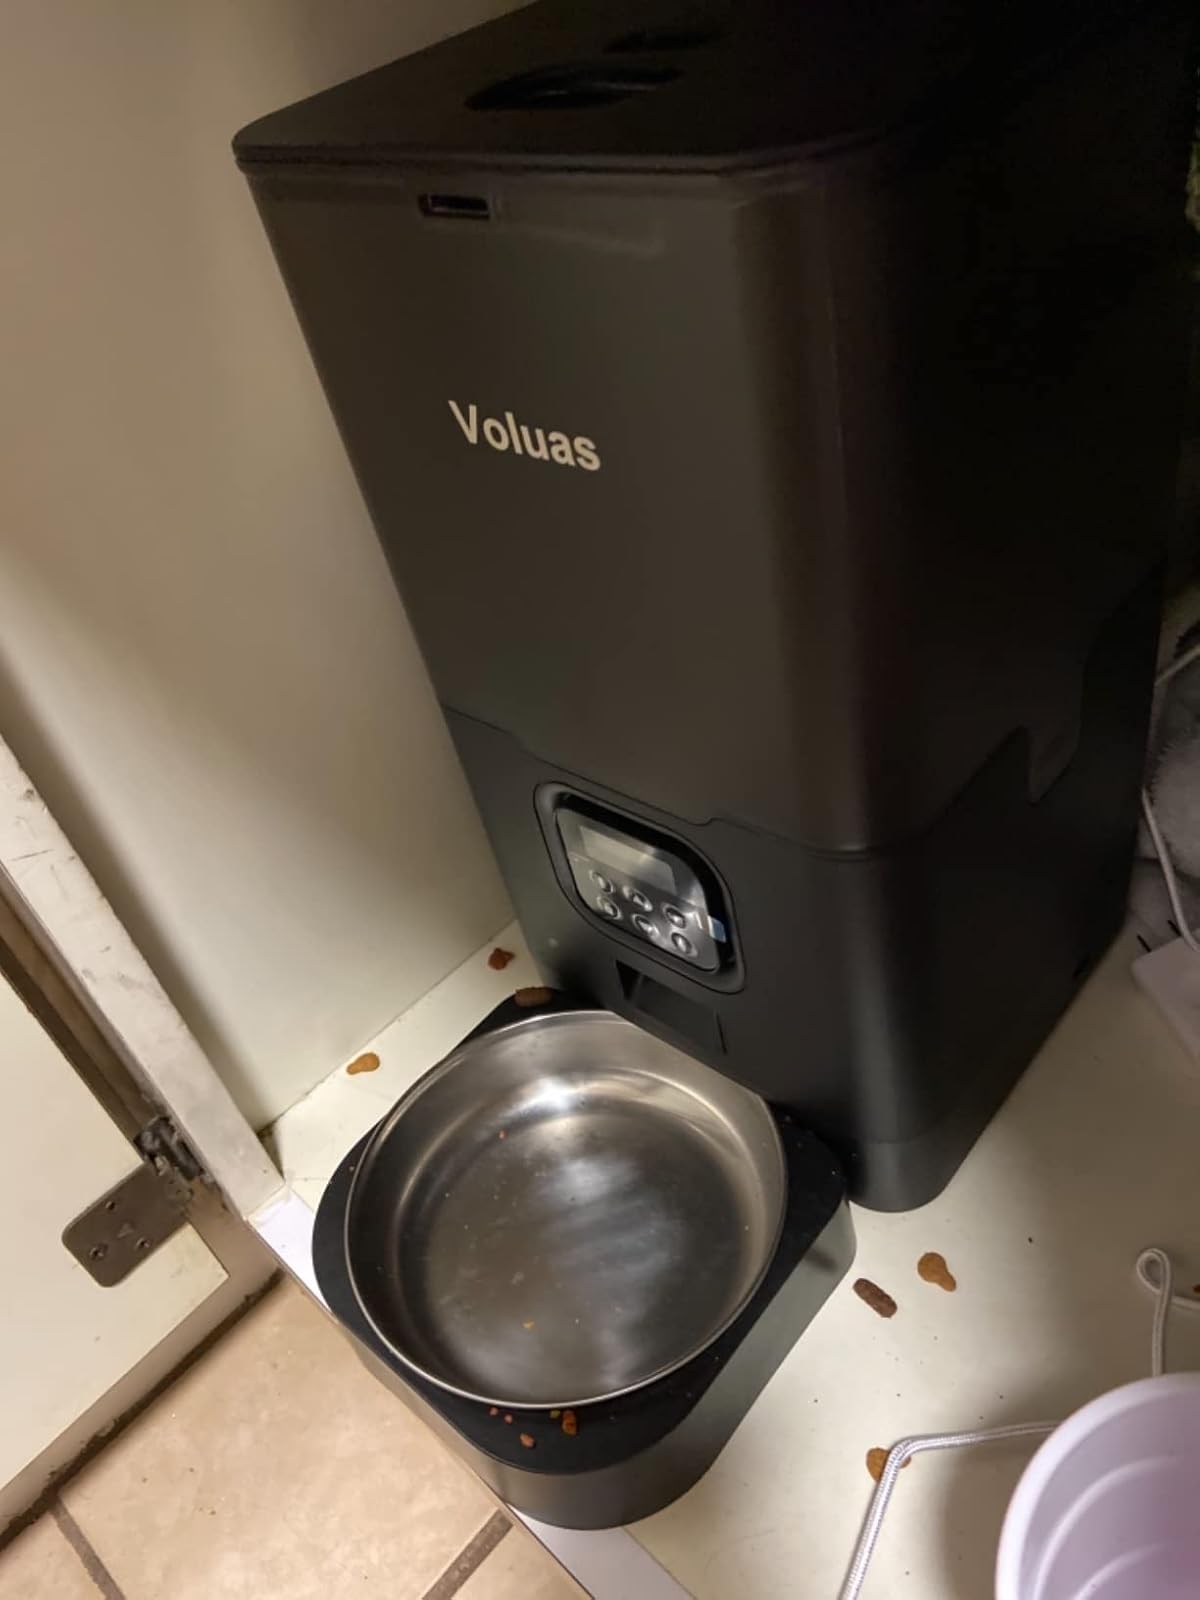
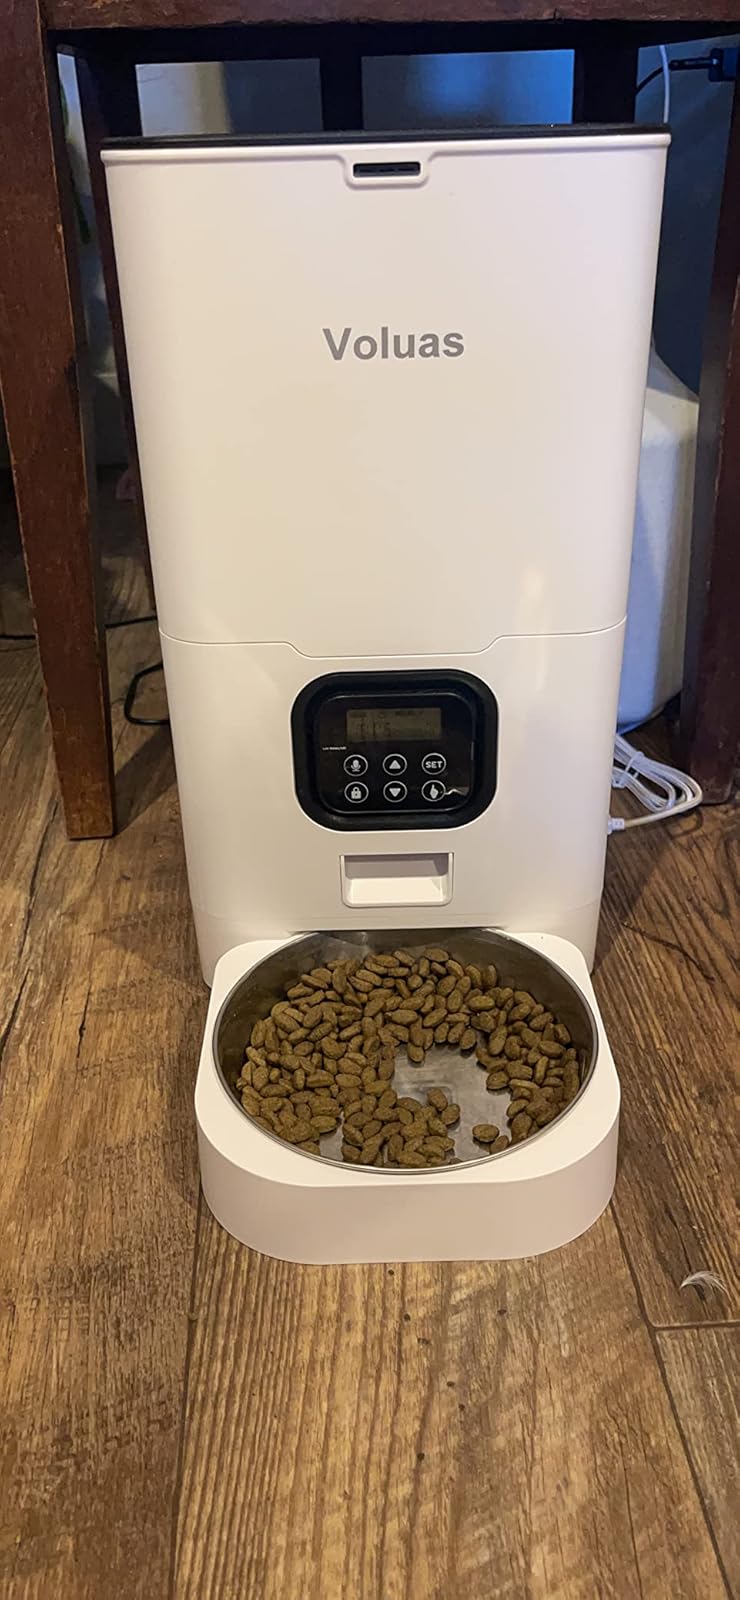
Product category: items_feeder
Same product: no